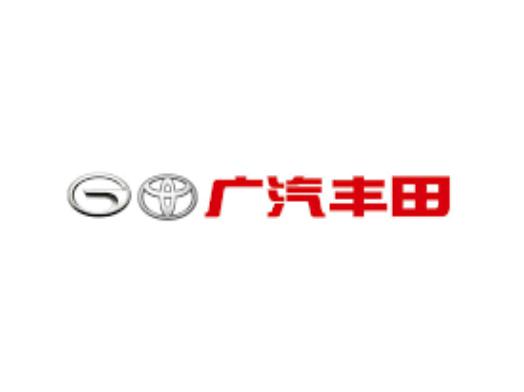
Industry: Transportation